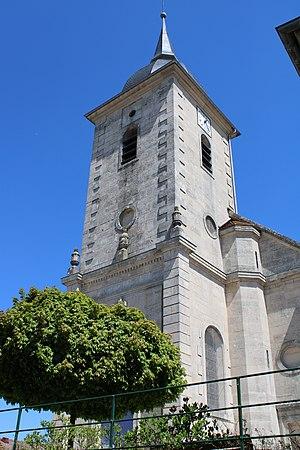
L'église.
Cet article recense les monuments historiques du département des Vosges, en France.
Trampot est une commune française du département des Vosges. Située dans la région historique et culturelle de Lorraine, cette commune fait partie depuis 2016 de la région administrative Grand Est.